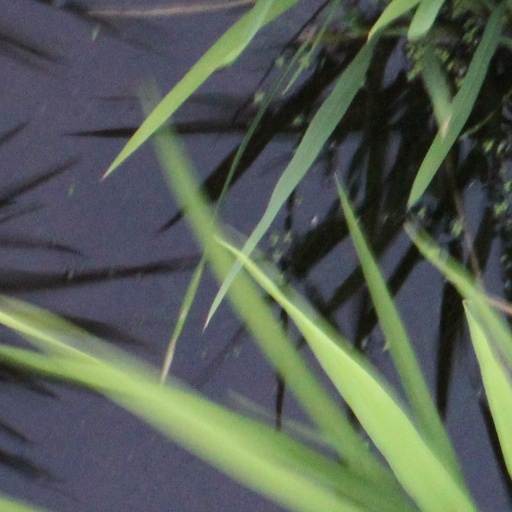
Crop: rice